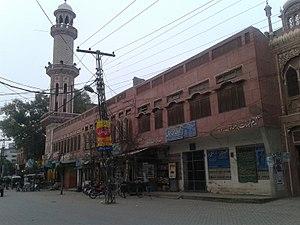
Okara est une ville pakistanaise, et capitale du district d'Okara, dans la province du Pendjab.